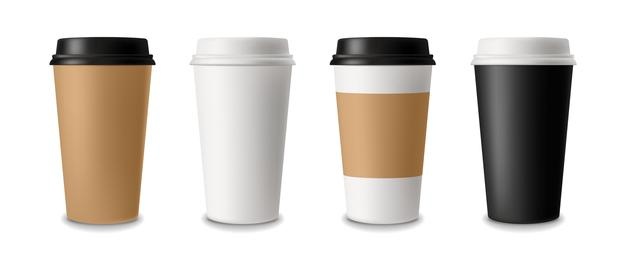
Label: paper